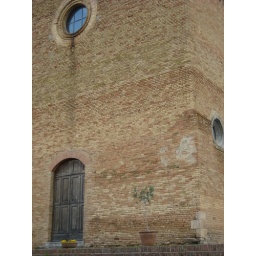
A bit of green against the stone